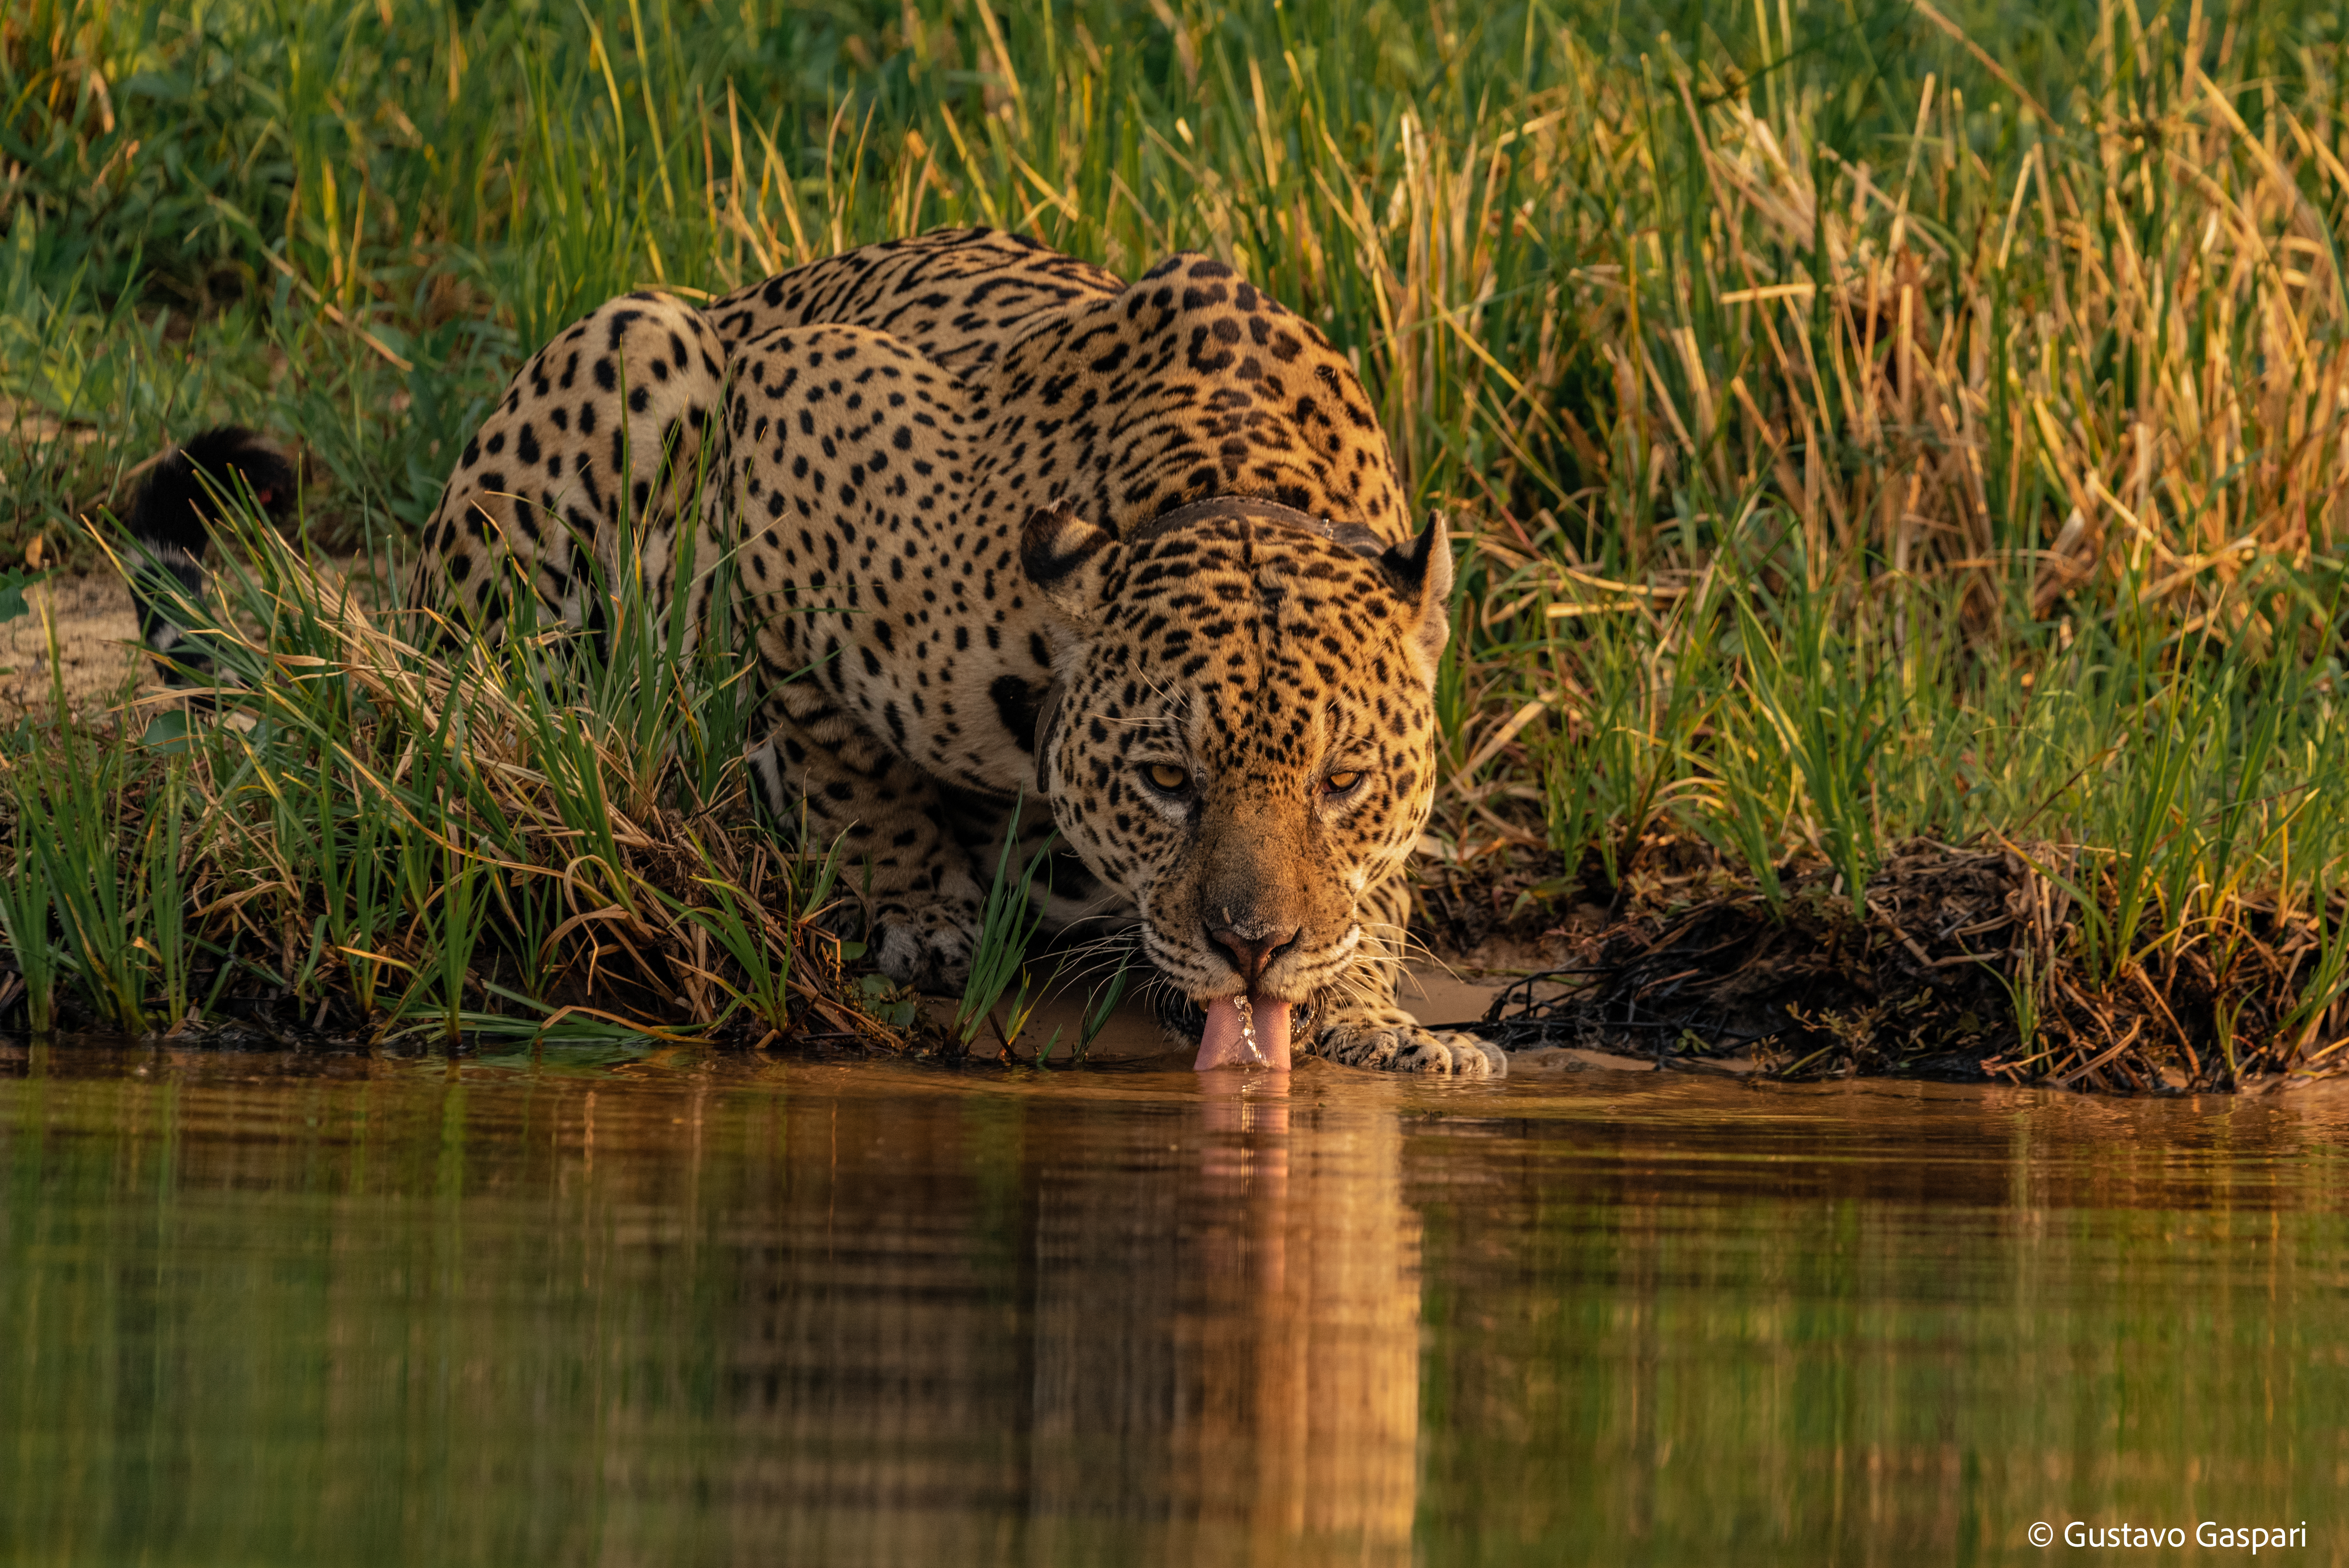
Jaguar: Ousado